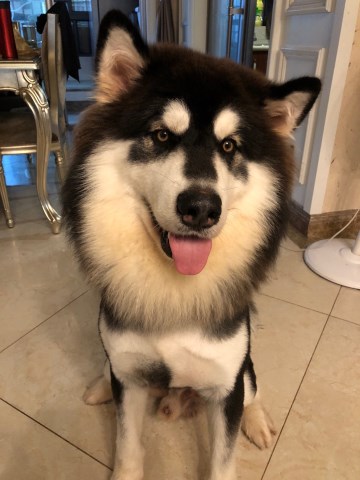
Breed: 1324-n000004-malamute